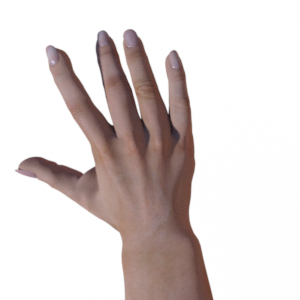
Label: paper